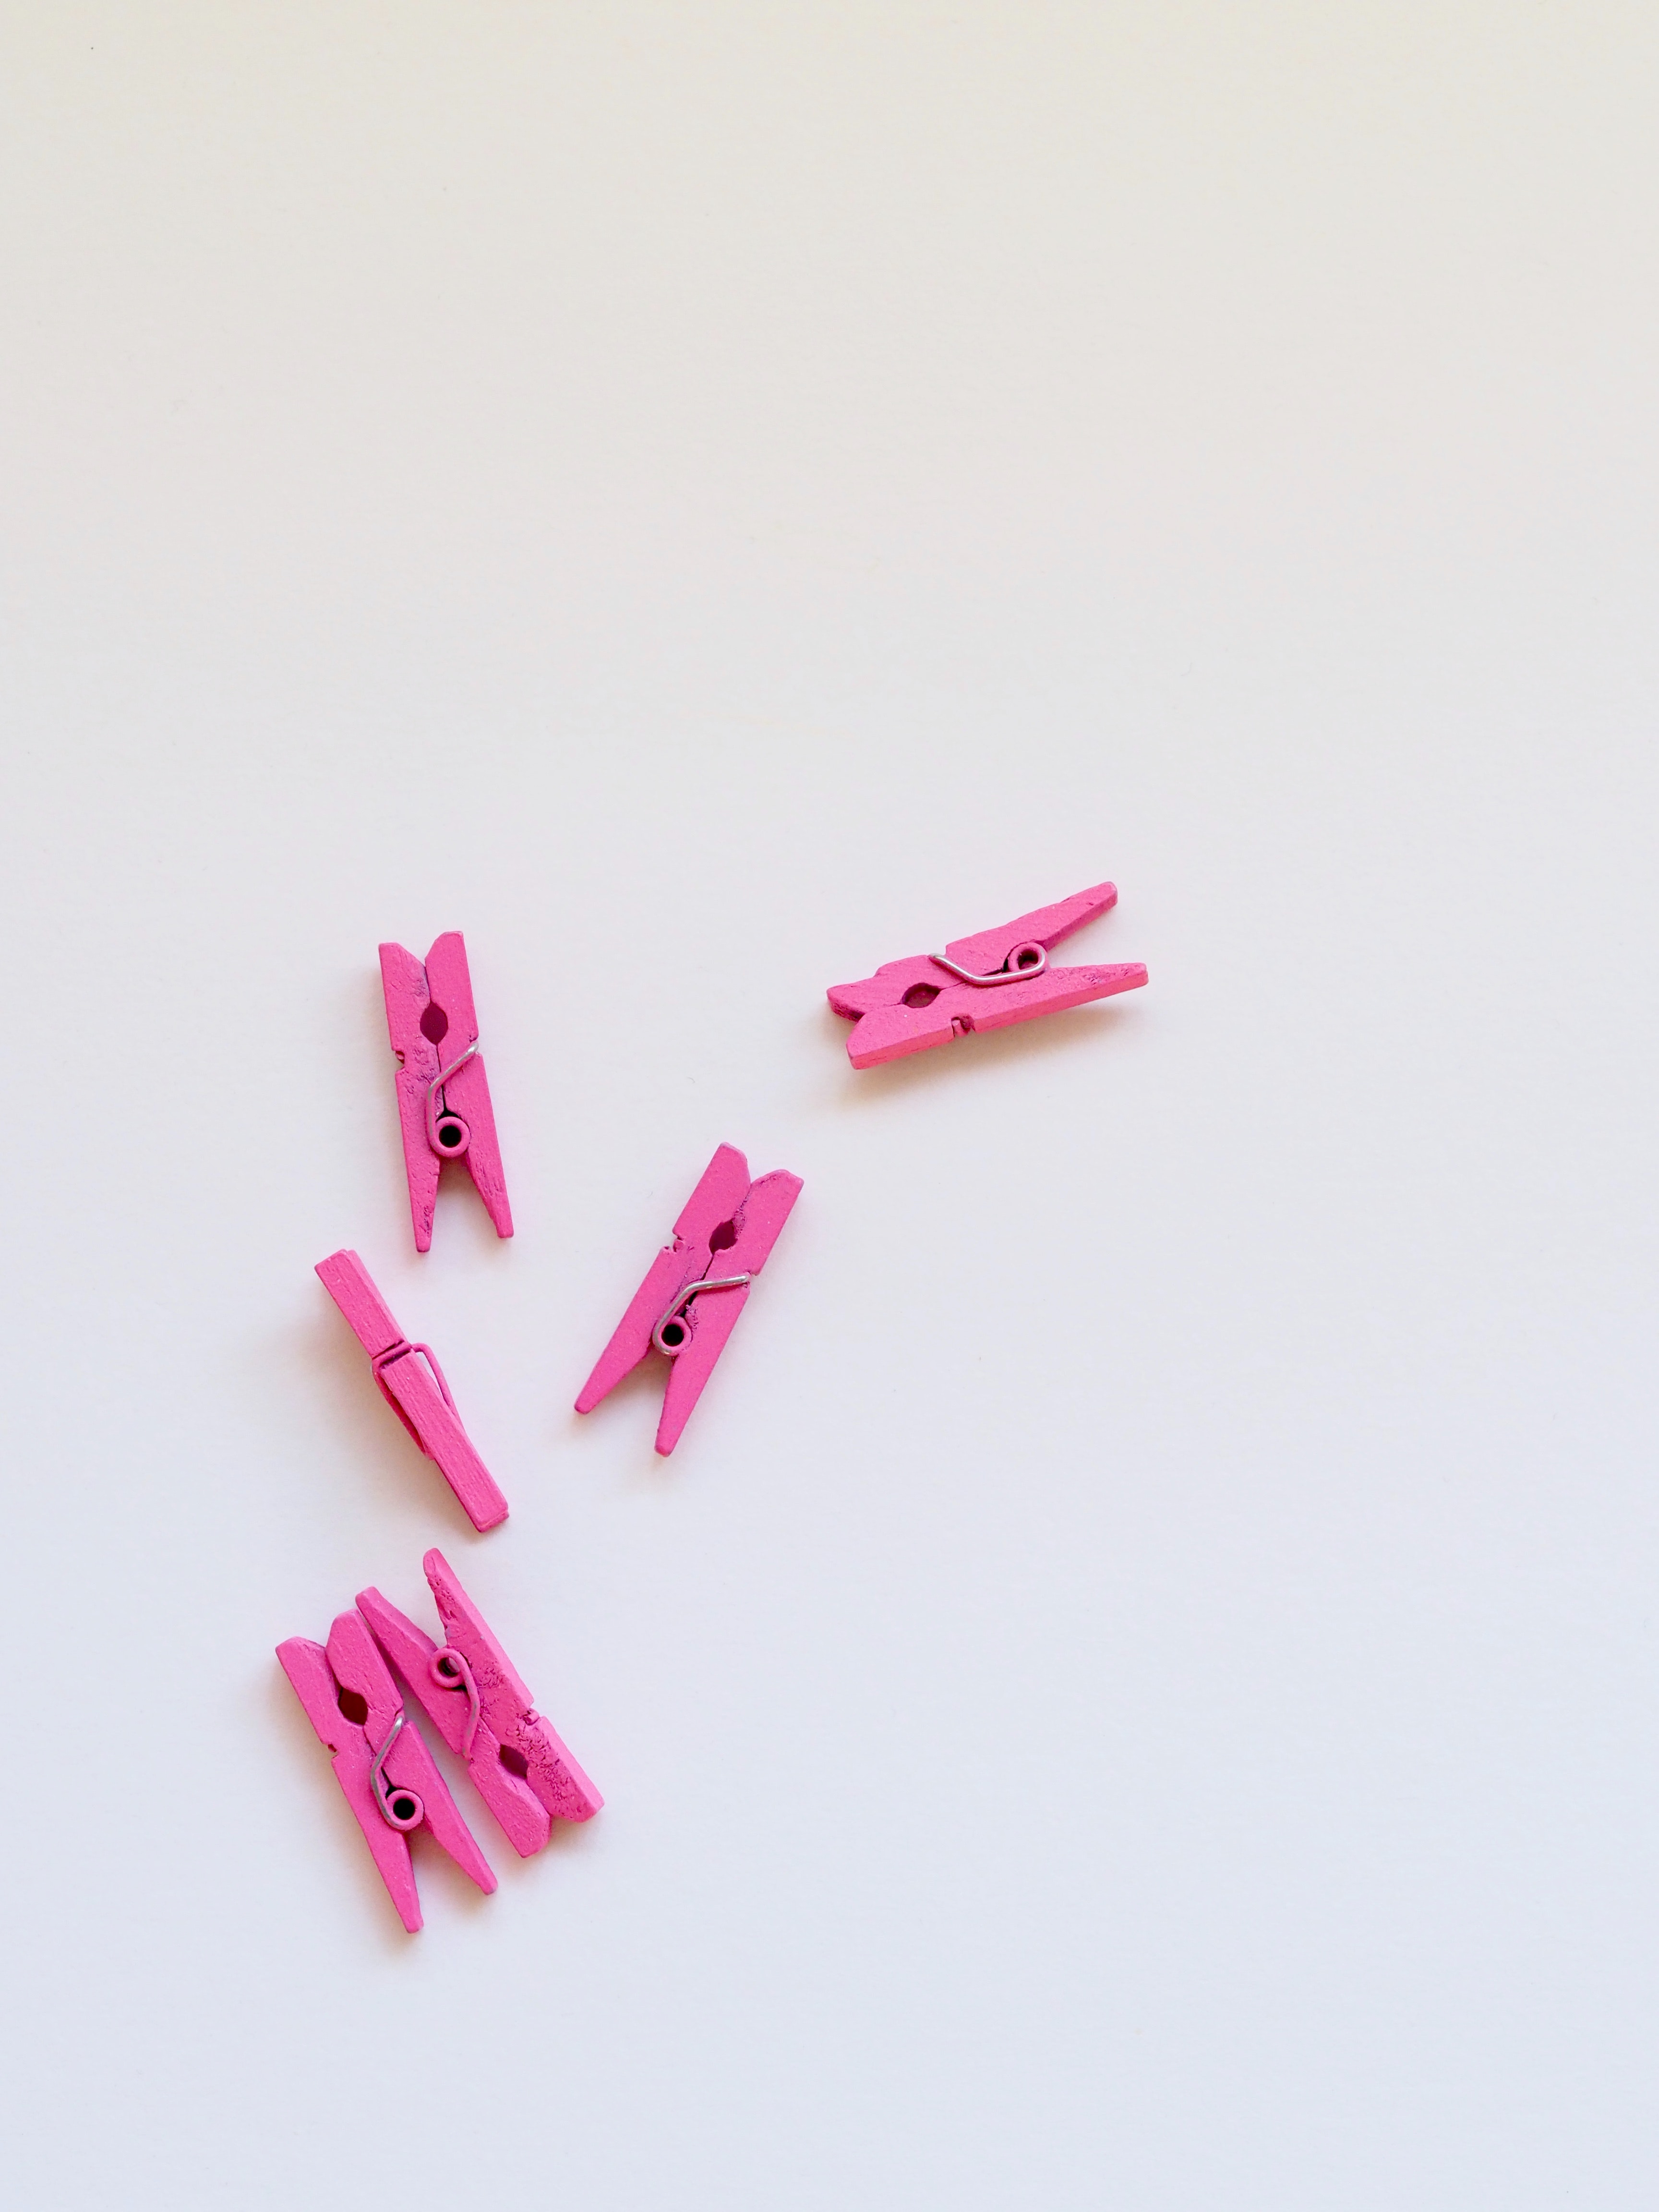
pink, text, magenta, Material property, font, fashion accessory